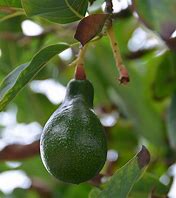
Label: Avocado